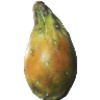
Label: Cactus fruit 1